Isaac Salmonsen

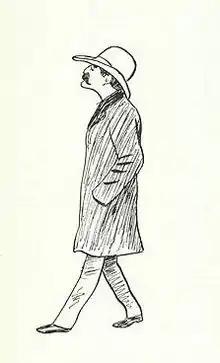

He established the publishing house Brødrene Salmonsen in 1871, along with his brother. He is particularly known for publishing the Danish encyclopedia, "Salmonsens Store Illustrerede Konversationsleksikon". The first edition of the encyclopedia came in nineteen volumes between 1893 and 1911. The second edition of the encyclopedia came in twenty-six volumes between 1915 and 1930.